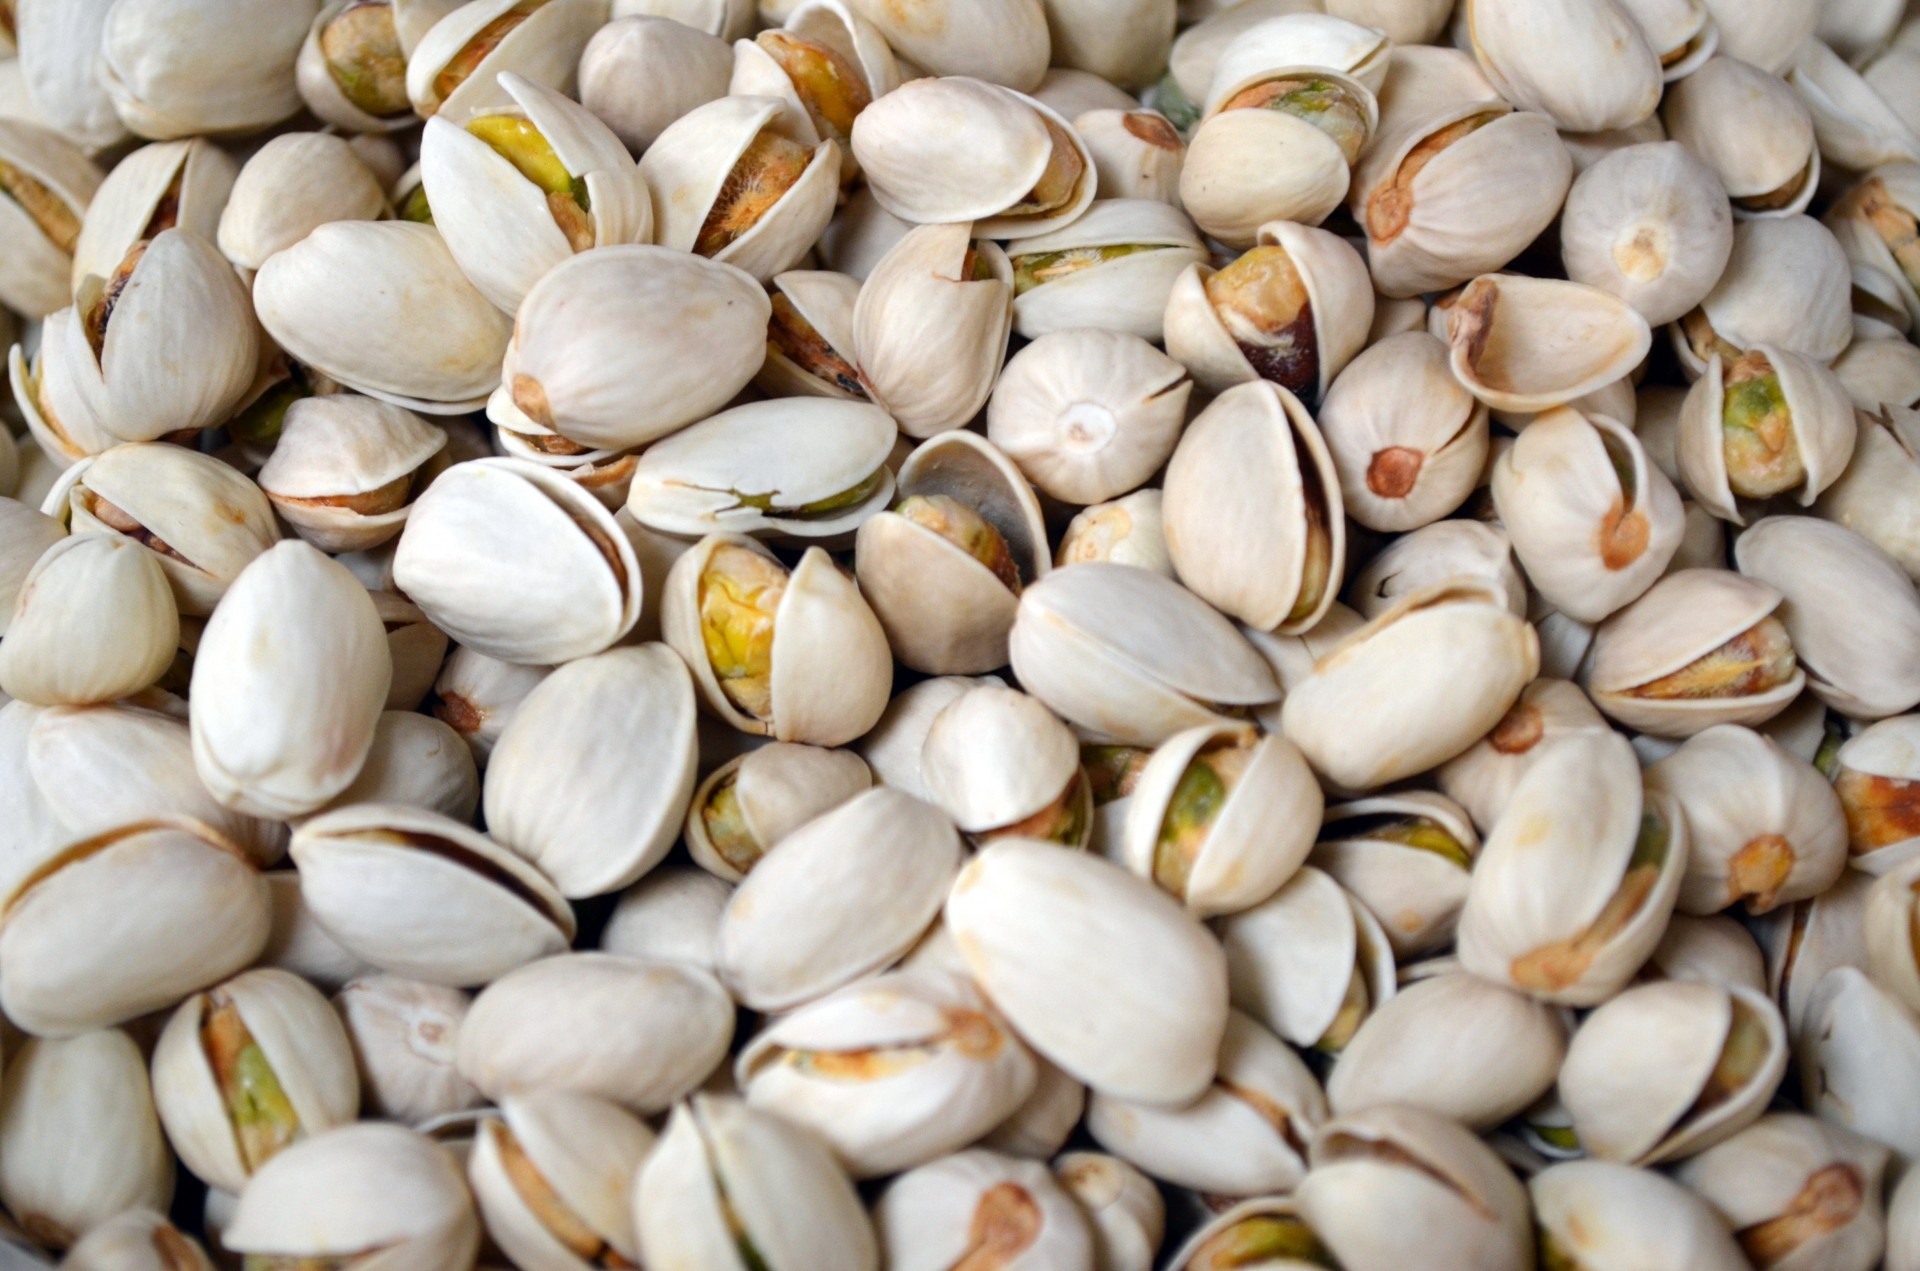
plant, food, produce, vegetable, crop, nut, snack, season, shell, kernel, clam, holidays, pistachio, flowering plant, grass family, land plant, nuts seeds, pistachio nut